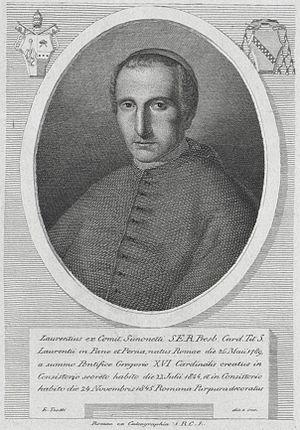
Lorenzo Simonetti est un cardinal italien du XIXᵉ siècle.